Nidal Ayyad

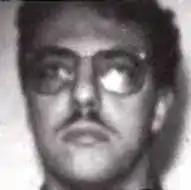
Ayyad in 1994

Nidal A. Ayyad (born 1968) is a convicted perpetrator of the 1993 World Trade Center bombing. He is currently serving an 86-year sentence at United States Penitentiary, Coleman for his role in the bombing.